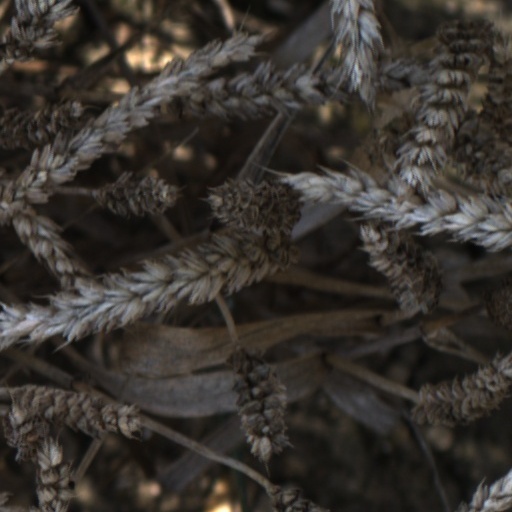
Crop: wheat